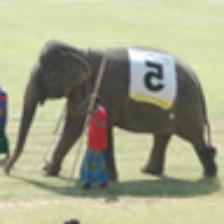
Label: NonHuman